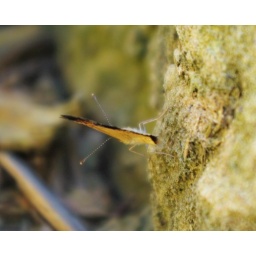
The butterflies seem to love the rocks around the waterfall. 081810